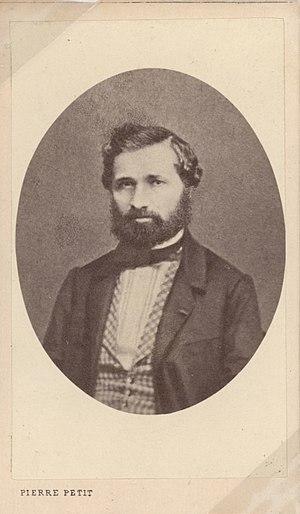
Adolphe-Charles Adam est un compositeur français né le 24 juillet 1803 à Paris, et mort dans la même ville le 3 mai 1856.